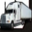
Label: truck